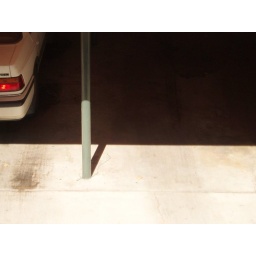
See black cat under the car~